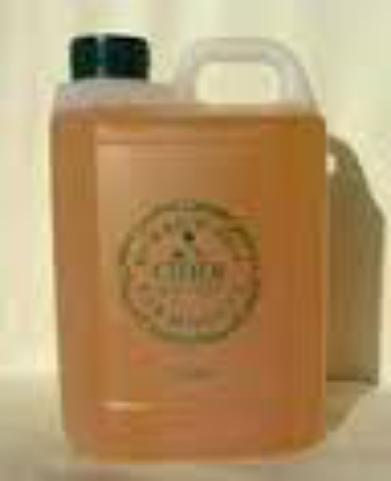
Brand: Burrow Hill Cider
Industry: Food